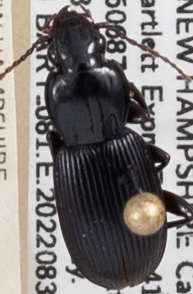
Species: Pterostichus tristis
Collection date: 2022-08-31
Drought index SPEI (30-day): -0.572
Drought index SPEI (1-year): -0.966
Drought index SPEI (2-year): -1.382